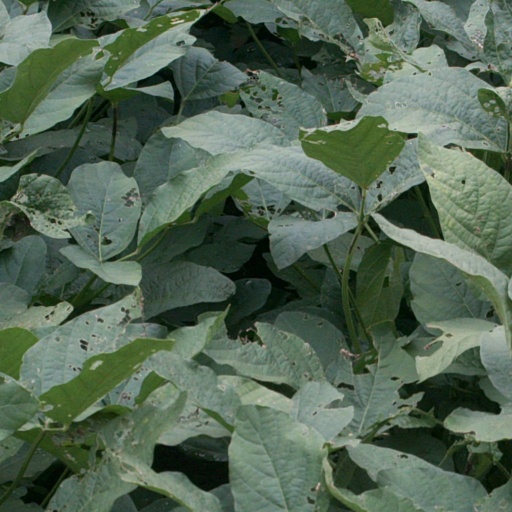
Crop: soybean